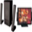
Label: television